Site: brandenburg
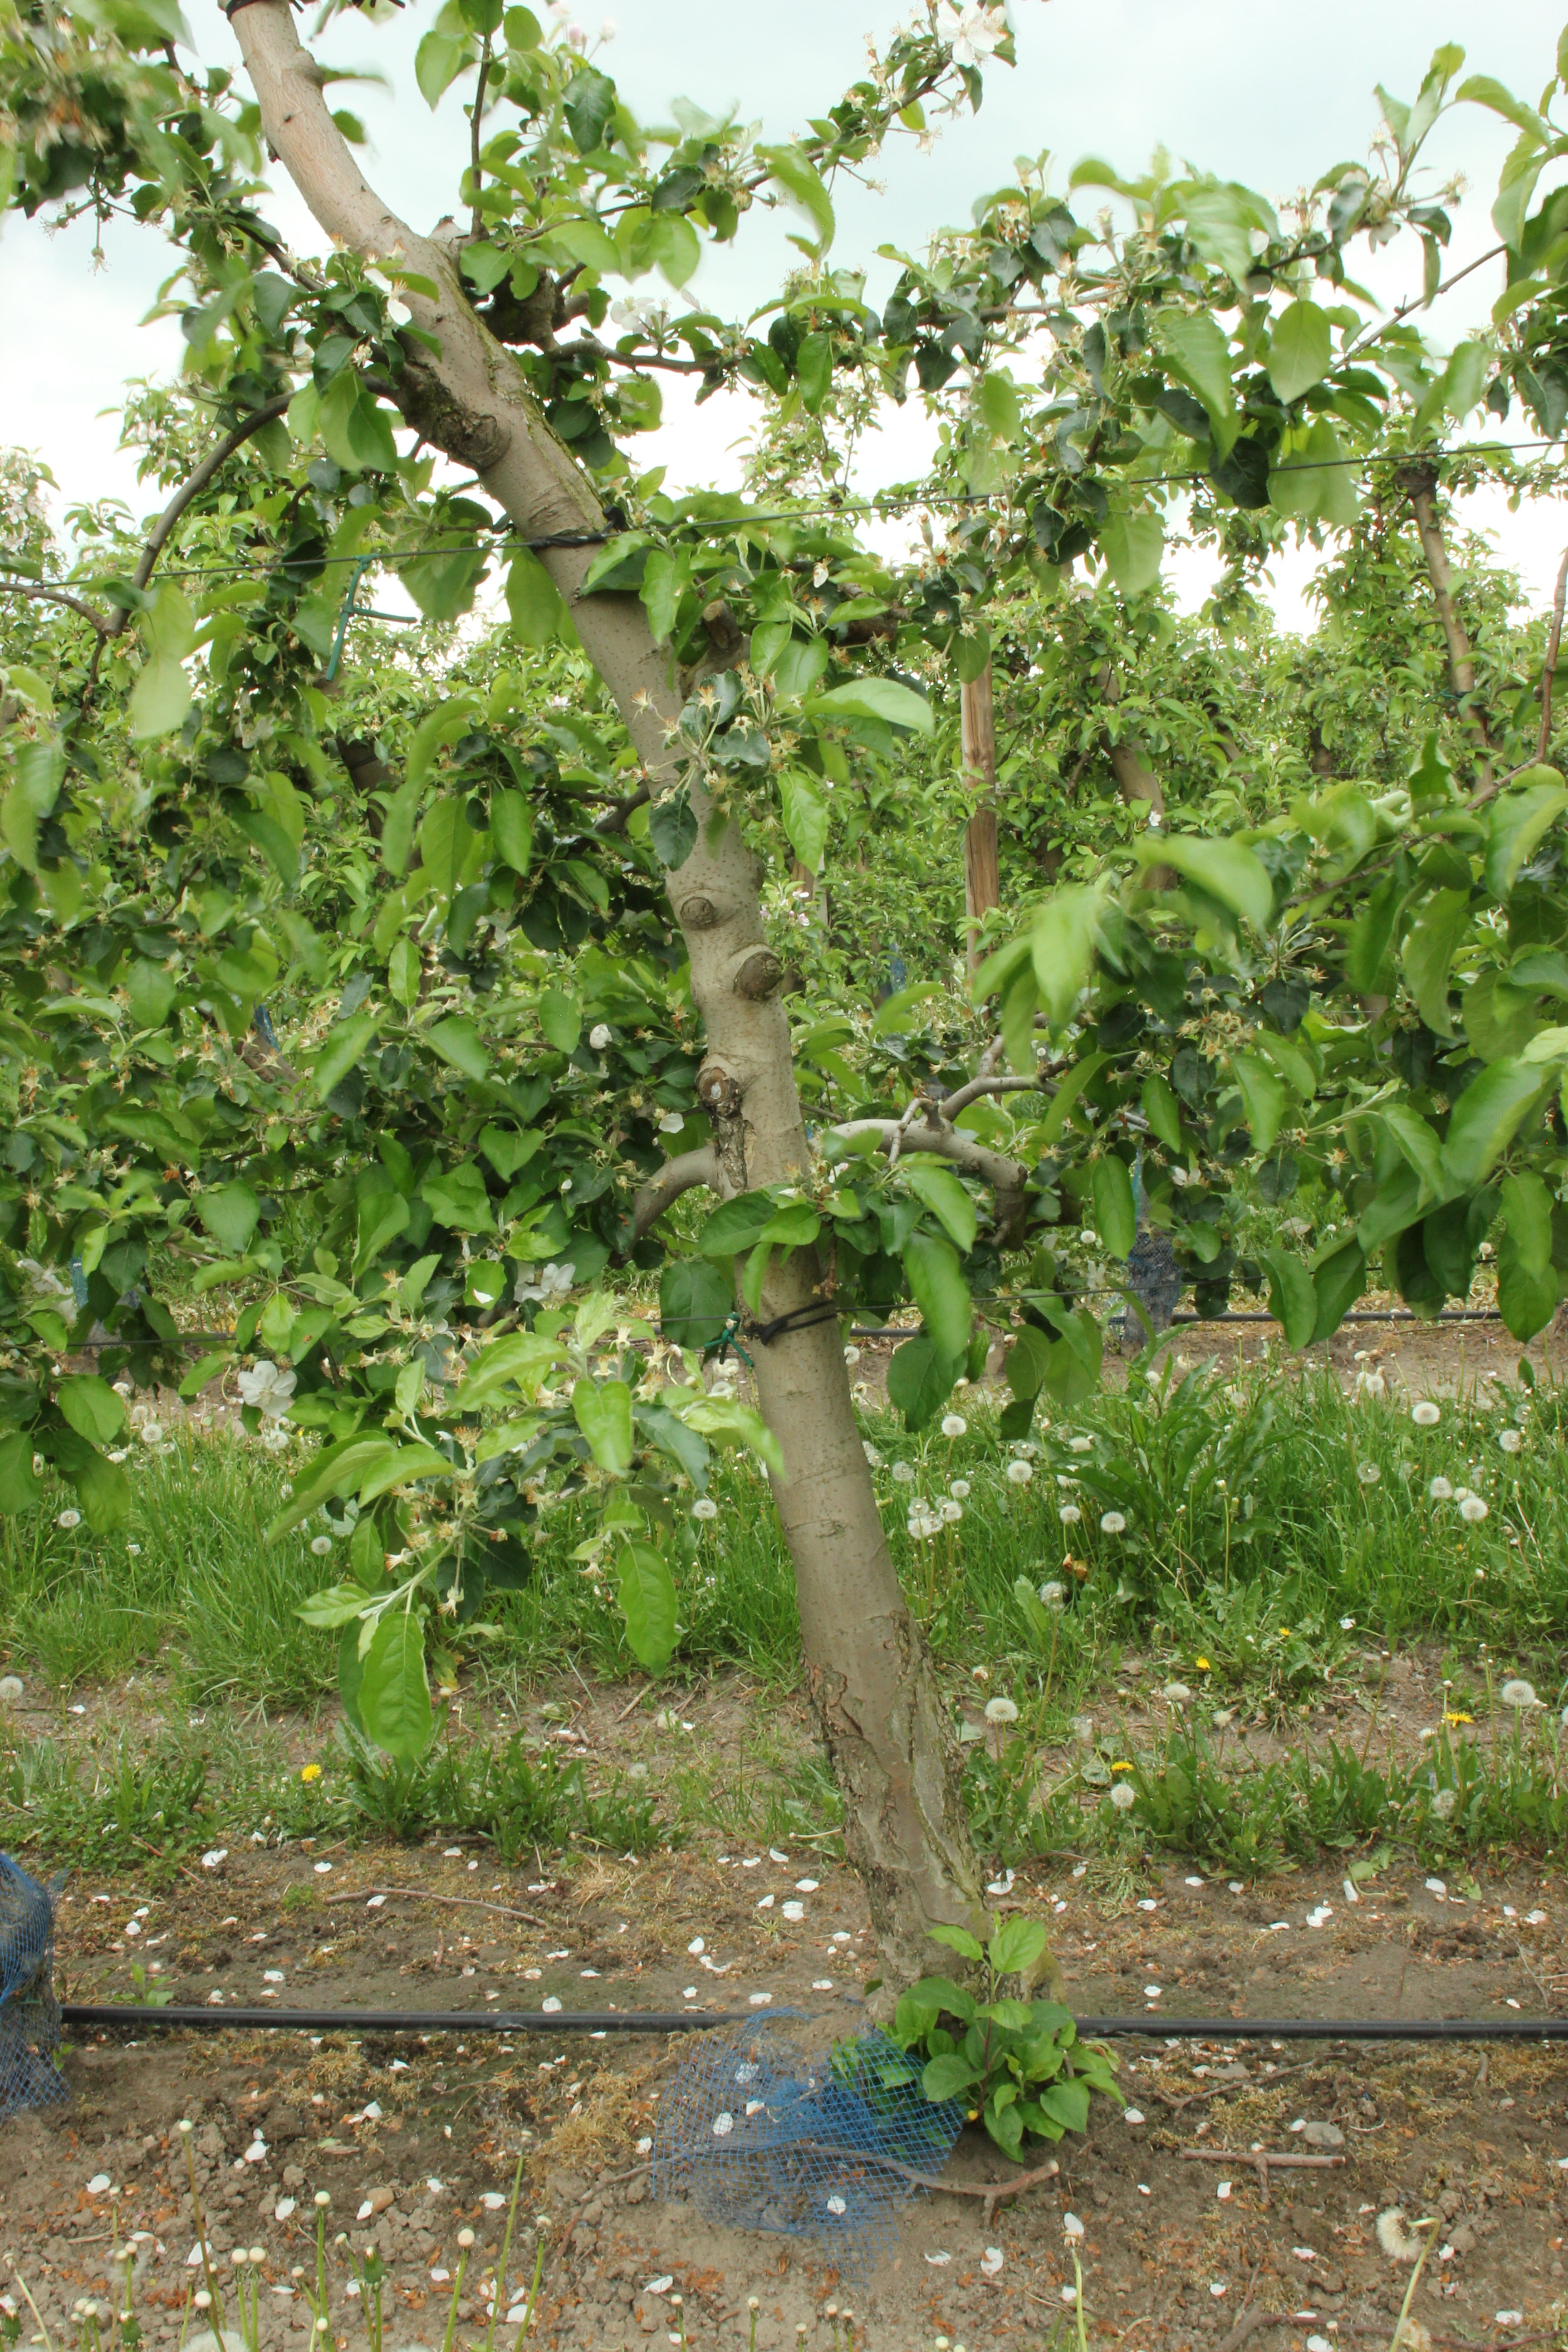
Growth stage (BBCH 67): Flowering